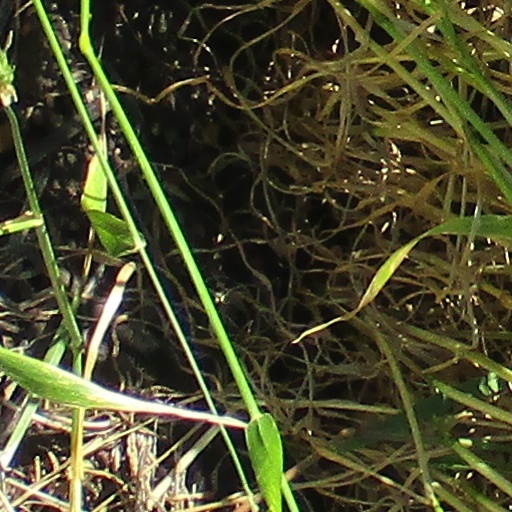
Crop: wheat